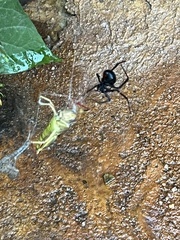
Species: Lactrodectus_hesperus